Rutherglen

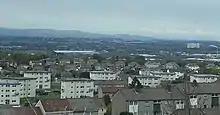
View from upper Fernhill over local houses and refurbished apartment blocks with eastern Glasgow beyond

Historically a small network of streets leading west from the Main Street area, becoming increasingly rural in character (Glasgow then expanded in several stages to occupy the countryside between its southern districts and Rutherglen) the construction of the bypass caused the destruction of the area's older buildings at Burnhill Street, Chapel Street, Mill Street and Glasgow Road and also physically isolated one of the town's main landmarks: the Munro United Free Church, whose Category B listed building dates from 1850. Established in 1836, its congregation merged with that of the original West Parish Church when their building nearby (located on Chapel Street, explaining its name) was demolished to build the road and new housing, and in turn this later became West & Wardlawhill Parish following union with another congregation at the other end of town, both having experienced dwindling membership. Rutherglen's war memorial – erected in 1924, designed by Paul Gray with a bronze figure by sculptor George Henry Paulin which originally had a prominent location at the western end of the Main Street – was also left on the 'other' side of the road. The two parts of town are now connected via pedestrian underpasses which are prone to antisocial behaviour and occasional flooding.